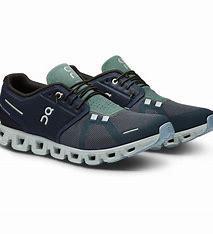
Brand: ON
Model: Cloud 5